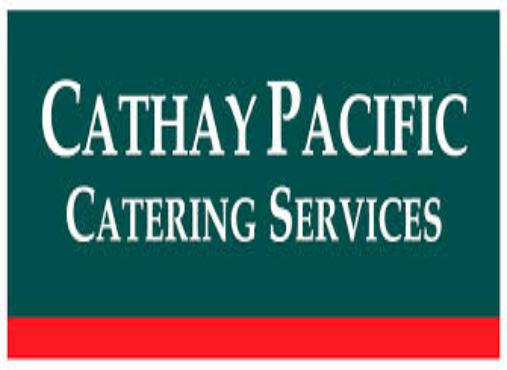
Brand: Cathay
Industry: Others